Kawaguchi-motogō Station

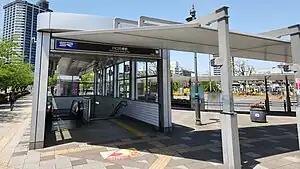
The no.2 entrance in May 2023

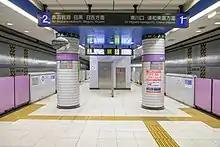
Kawaguchi-motogō Station platforms in 4 December 2022

Kawaguchi-motogō Station is served by the 14.6 km Saitama Rapid Railway Line, which extends from in Kita, Tokyo to in Midori-ku, Saitama, and lies 2.4 km from the starting point of the line at Akabane-iwabuchi. The majority of services on the line continue southward onto the Tokyo Metro Namboku Line to and on the Tokyu Meguro Line to in Kanagawa Prefecture.